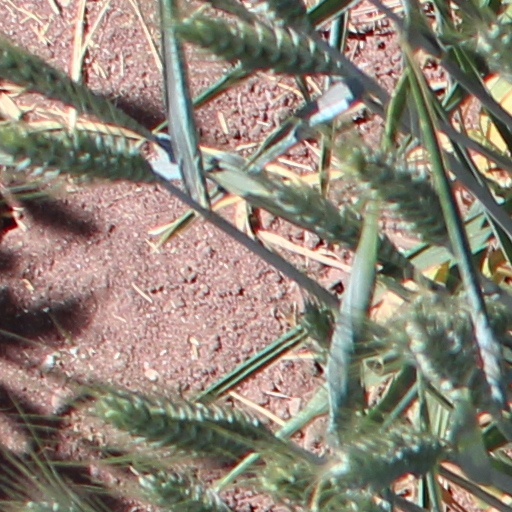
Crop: wheat